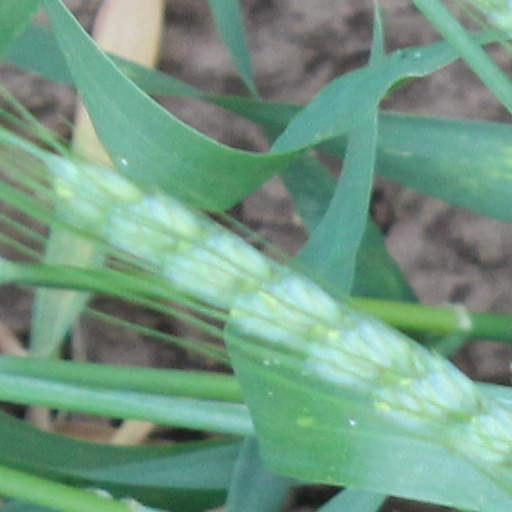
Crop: wheat